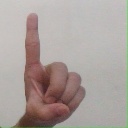
अक्षर: ड